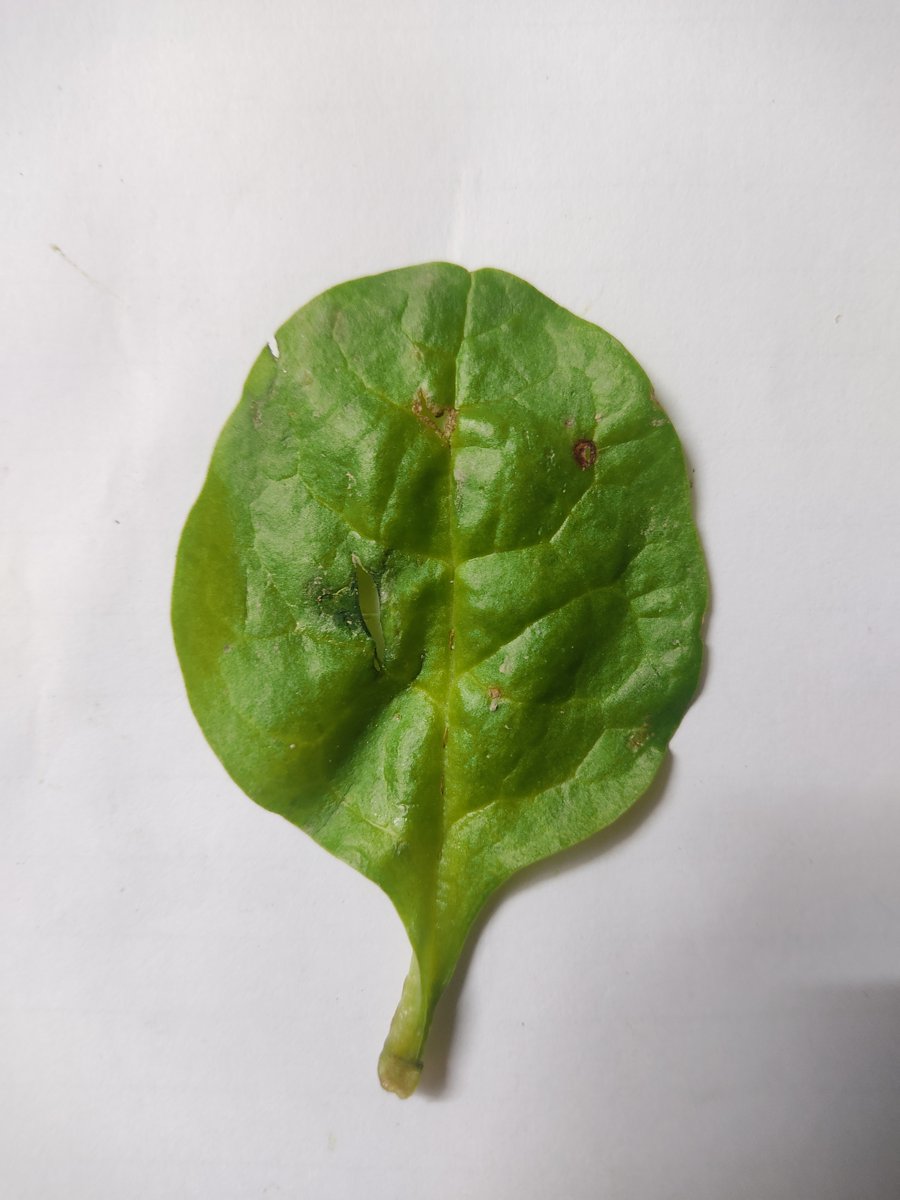
Label: Downy-Mildew